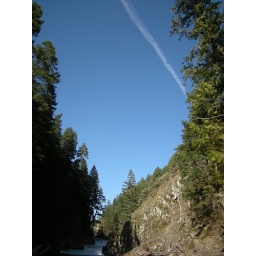
Contrail in an otherwise blue sky along the Wind River.